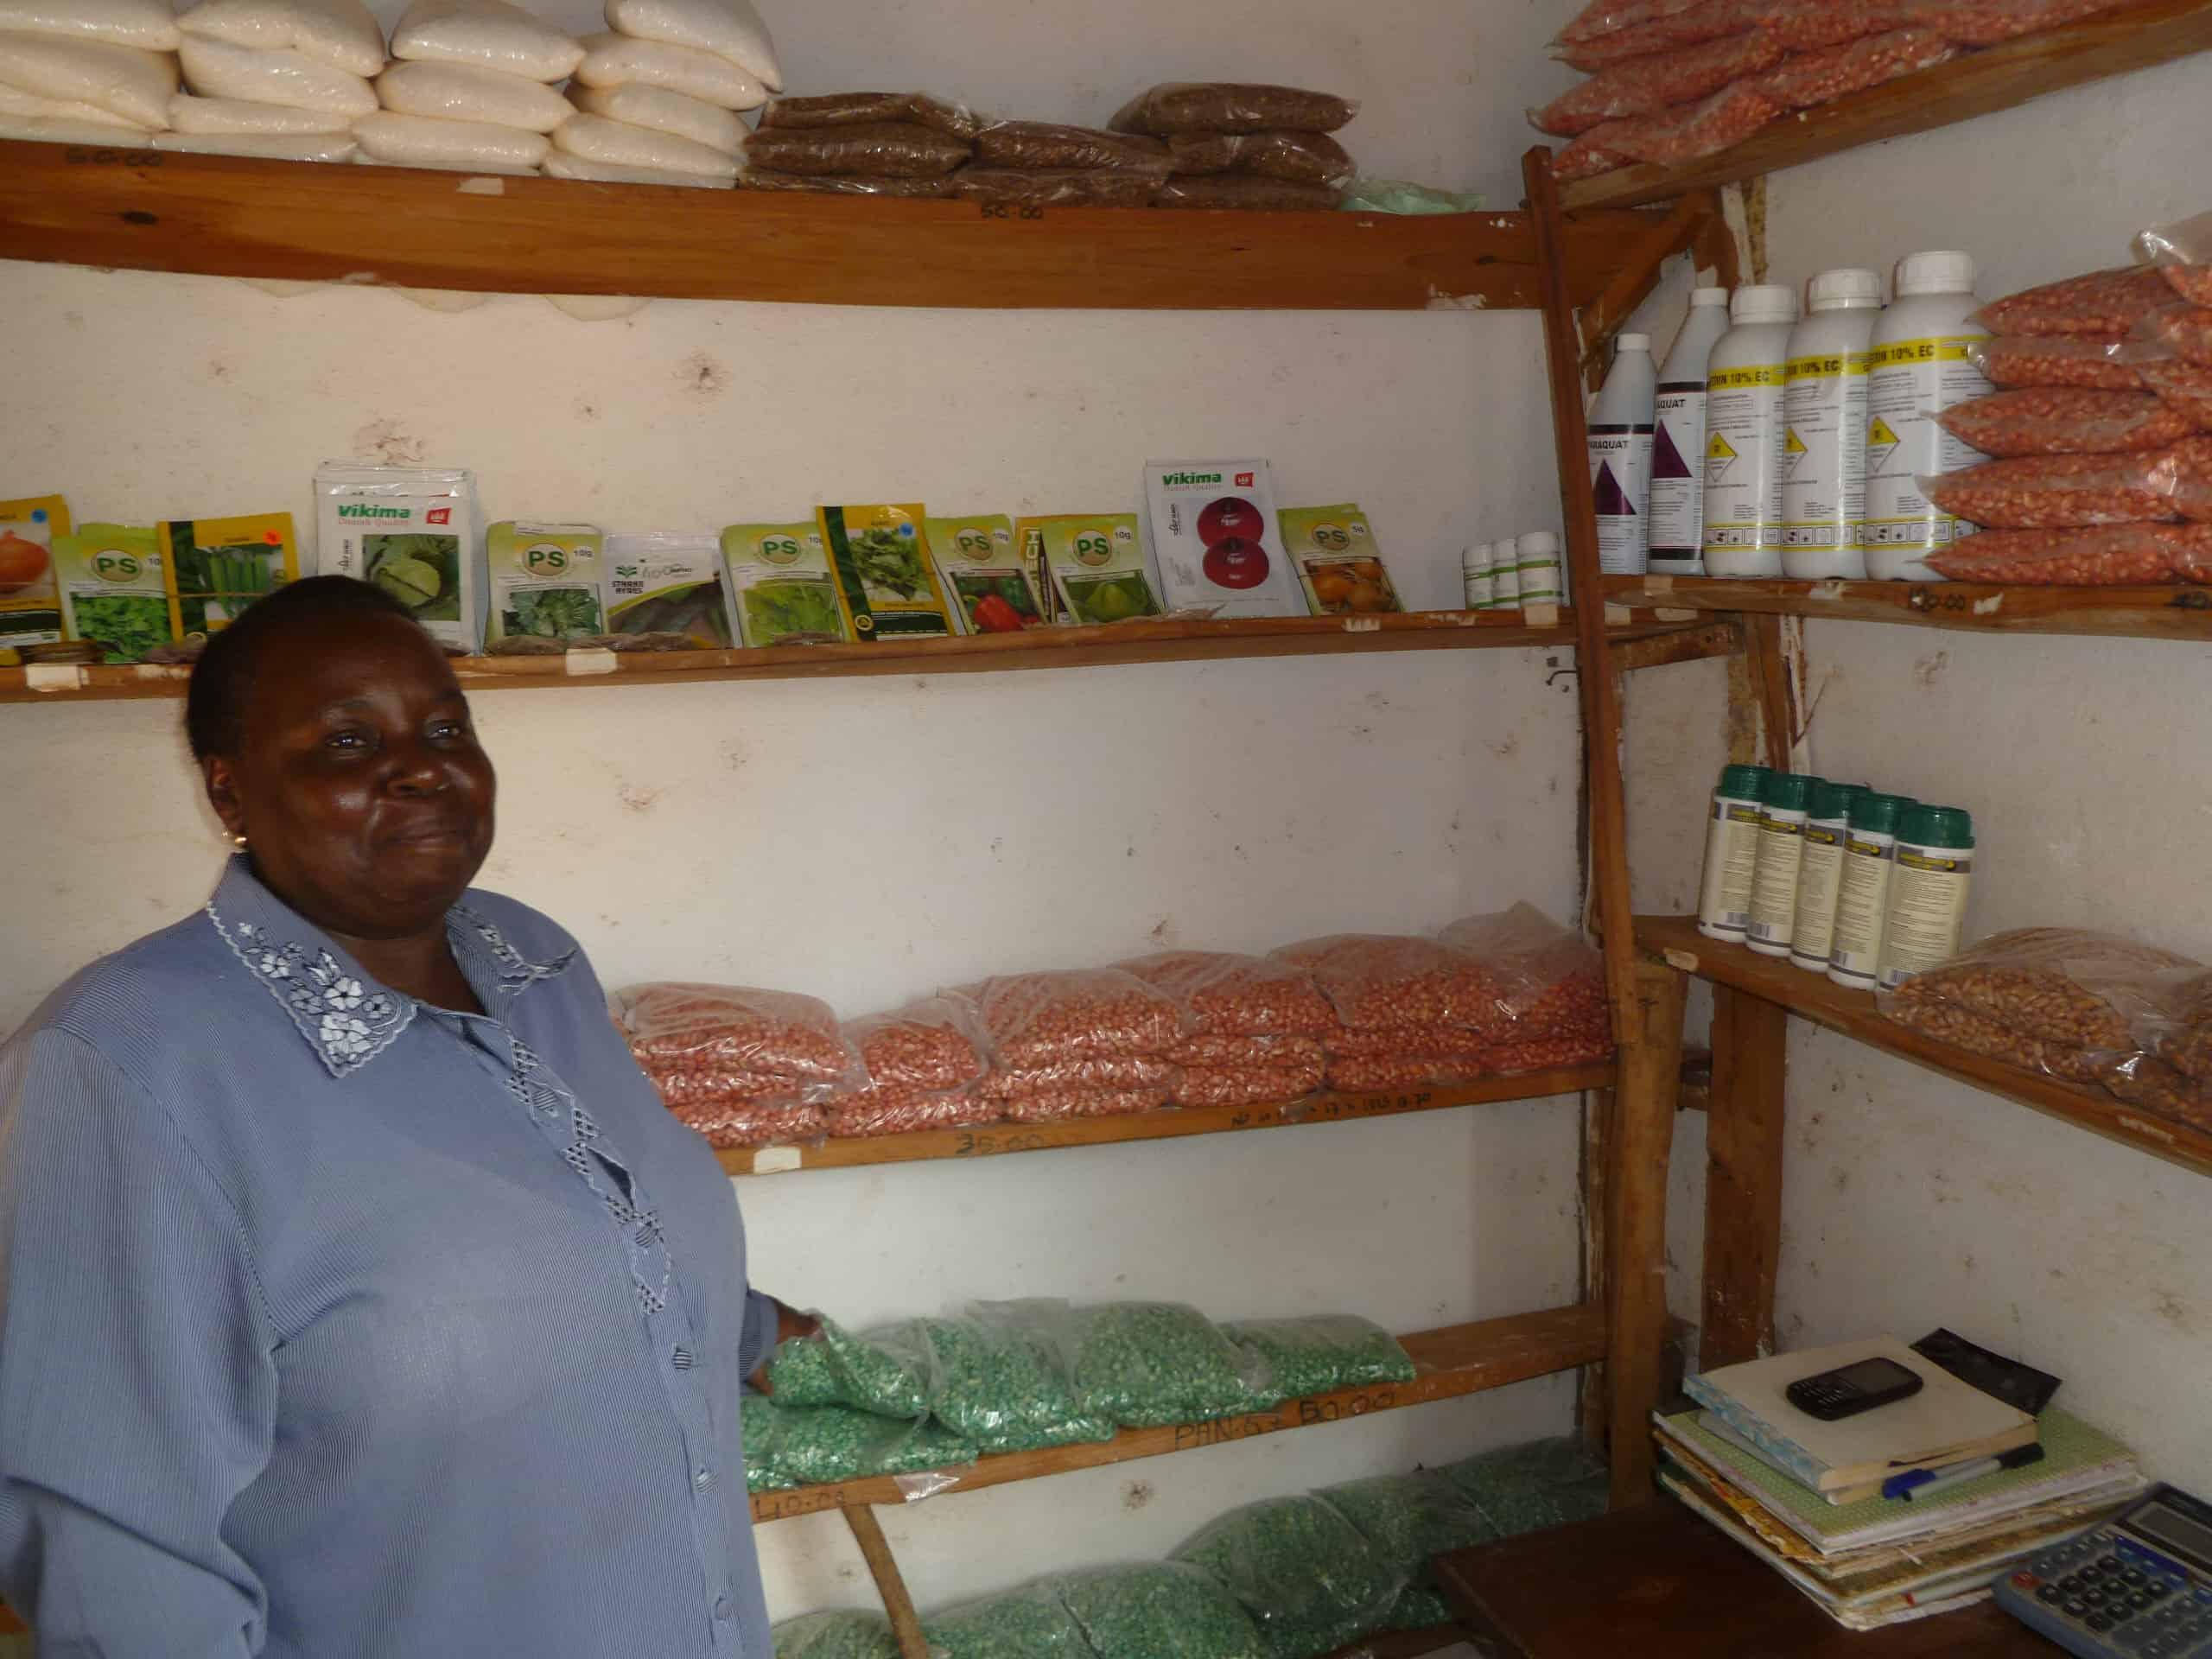
Muhudumu wa jinsia ya kike amesimama mbele ya rafu iliyopangwa vifungashio mbalimbali vilivyopangwa vizuri katika rafu ya mbao. Mahali hapa ni muhimu kwa wakulima  kijipatia mbegu bora kwaajili ya kulima na kupata mazao ya ubora wa hali ya juu.